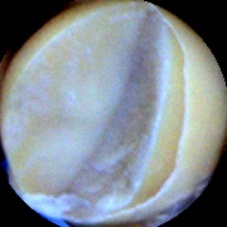
Label: Broken